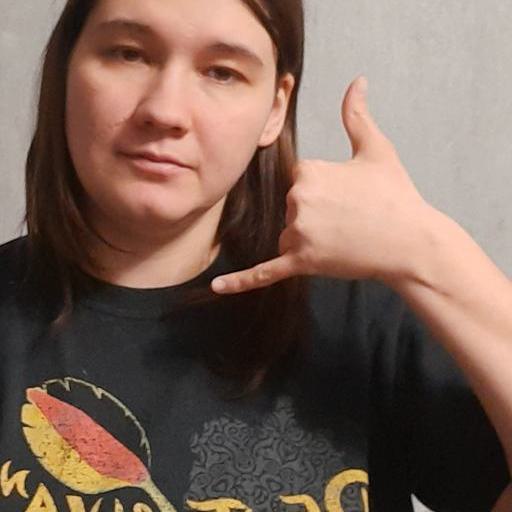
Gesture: call